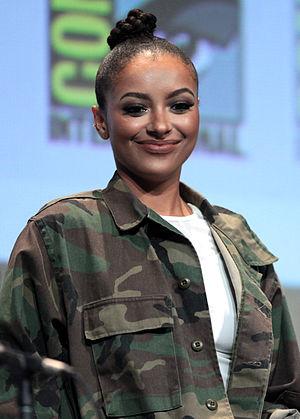
Katerina Alexandre Hartford « Kat » Graham, née le 5 septembre 1989 à Genève, en Suisse, est une actrice, chanteuse, productrice de musique, danseuse et top model américano-suisse.
Vampire Diaries, ou Journal d'un vampire au Québec, est une série télévisée américaine développée par Julie Plec et Kevin Williamson. Elle a été diffusée du 10 septembre 2009 au 10 mars 2017 sur The CW aux États-Unis et en simultané sur CTV Two au Canada.